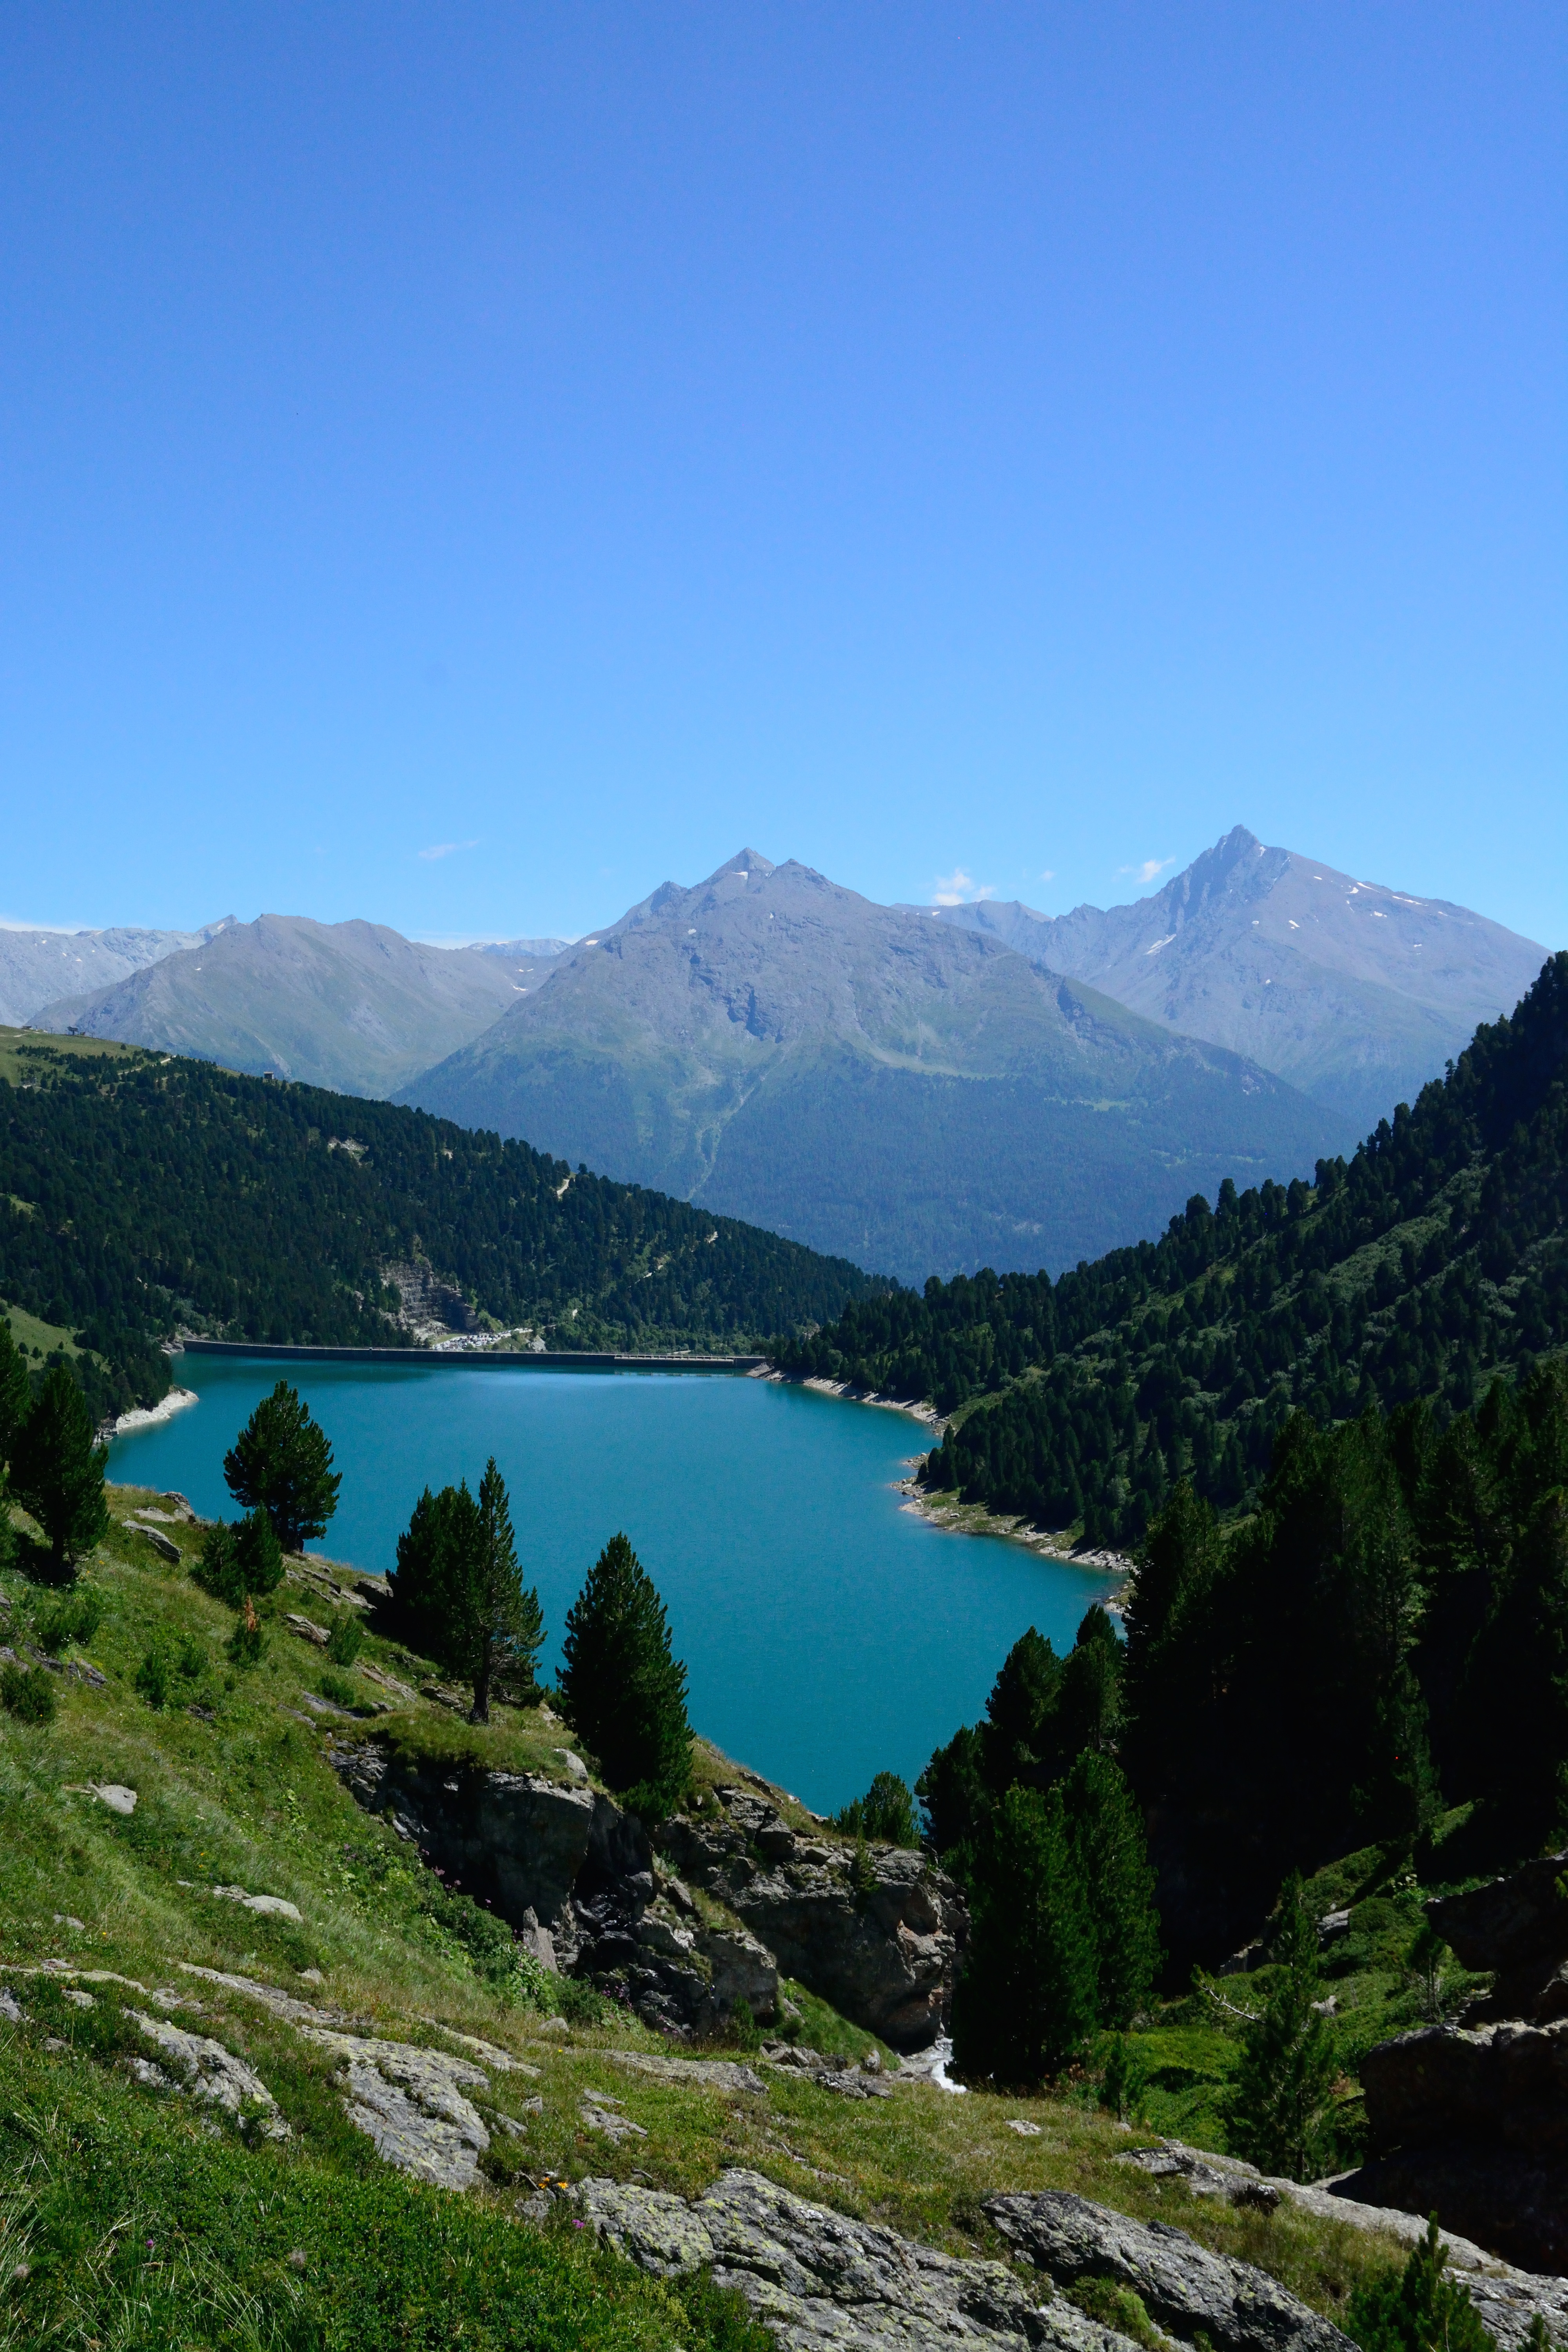
landscape, sea, nature, wilderness, walking, mountain, hiking, hill, lake, adventure, valley, mountain range, reservoir, highland, ridge, alps, plateau, fell, loch, landform, mountain pass, mountainous landforms